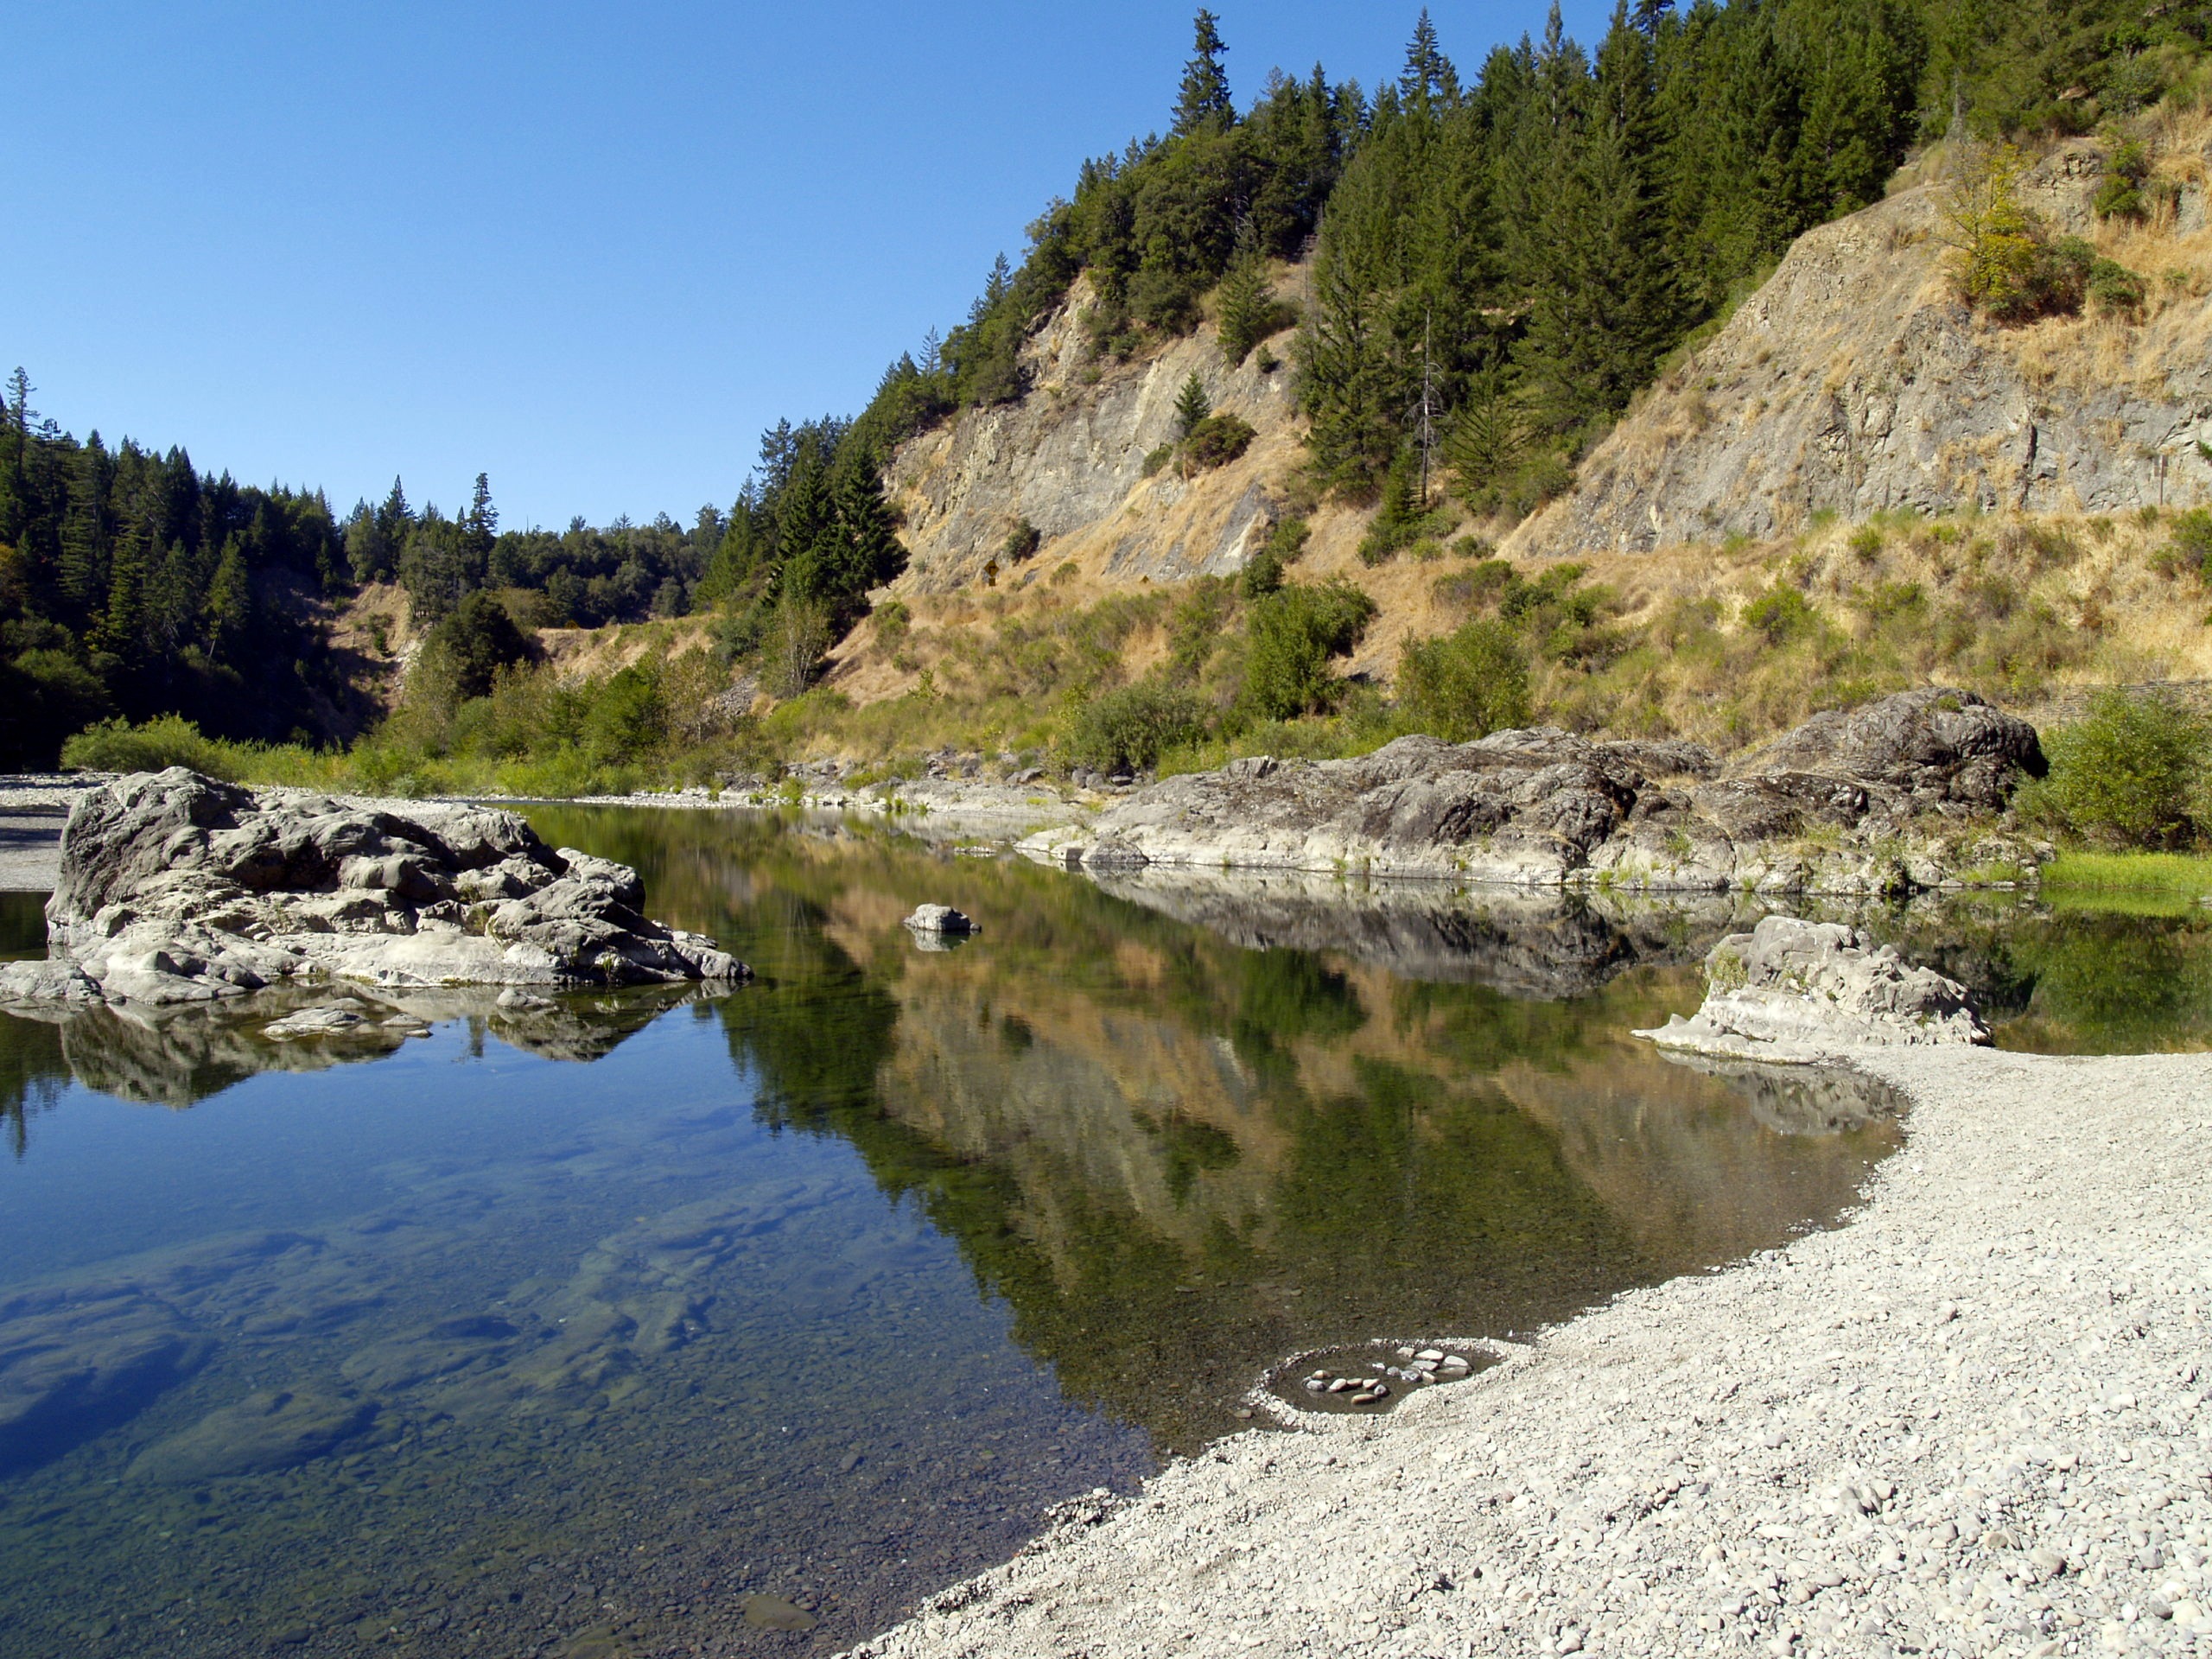
landscape, water, nature, rock, creek, wilderness, mountain, hill, lake, river, valley, mountain range, stream, reflection, scenery, calm, reservoir, body of water, geology, vegetation, loch, tarn, placid, mountainous landforms